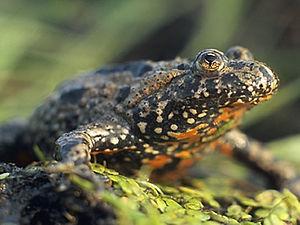
Le parc de Kamenica est un parc public situé à Sremska Kamenica en Serbie, dans la municipalité de Petrovaradin et sur le territoire de la Ville de Novi Sad. En raison de sa valeur, il est inscrit depuis 2005 sur la liste des monuments naturels de République de Serbie et, avec le château Marczibányi-Karátsonyi, sur la liste des entités spatiales historico-culturelles de grande importance du pays.
Bombina bombina, le Sonneur à ventre de feu ou Crapaud sonneur à ventre de feu, est une espèce d'amphibiens de la famille des Bombinatoridae.
Les anoures, Anura, sont un ordre d'amphibiens. C'est un groupe, diversifié et principalement carnivore, d'amphibiens sans queue comportant notamment des grenouilles et des crapauds. Le plus ancien fossile de « proto-grenouille » a été daté du début du Trias à Madagascar, mais la datation moléculaire suggère que leur origine pourrait remonter au Permien, il y a 265 Ma. Les anoures sont largement distribués dans le monde, des tropiques jusqu'aux régions subarctiques, mais la plus grande concentration d'espèces se trouve dans les forêts tropicales. Il y a environ 4 800 espèces d'anoures recensées, représentant plus de 85 % des espèces d'amphibiens existantes. Il est l'un des cinq ordres de vertébrés les plus diversifiés.